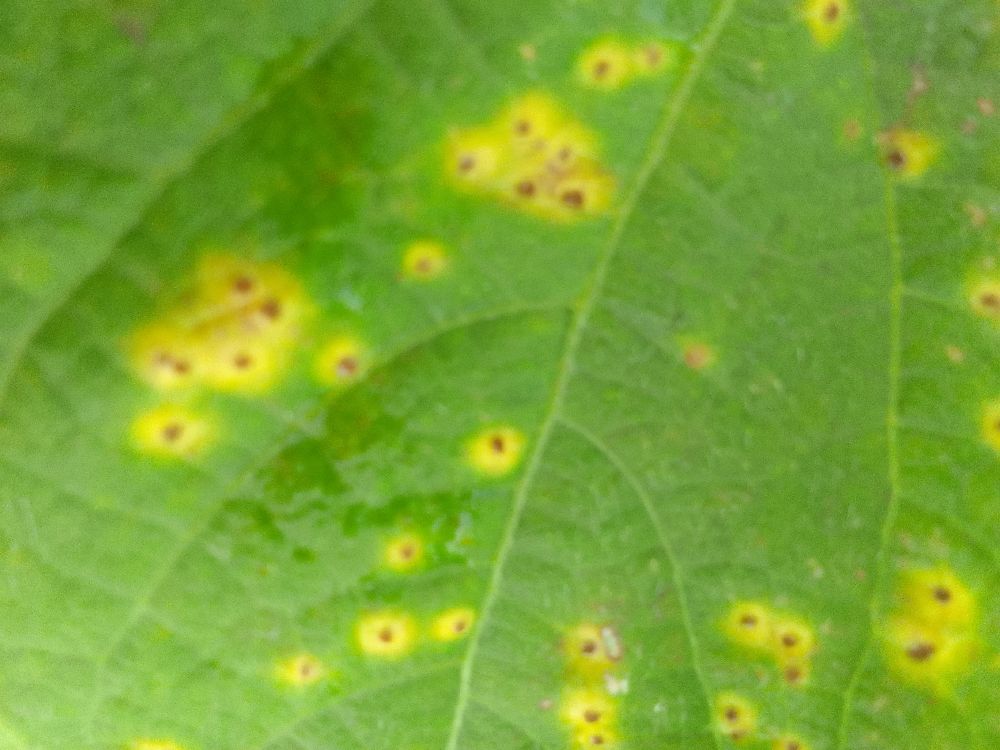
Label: rust